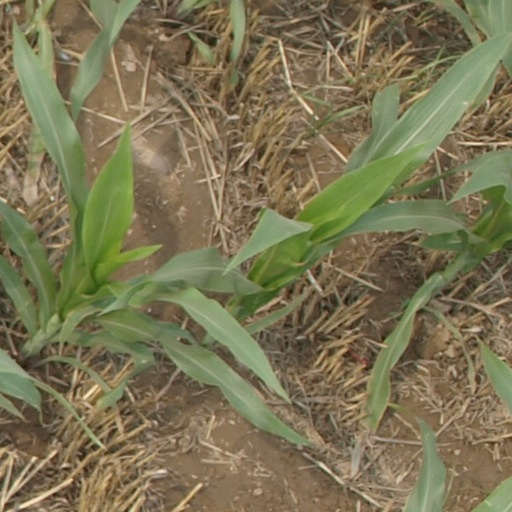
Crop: maize; corn